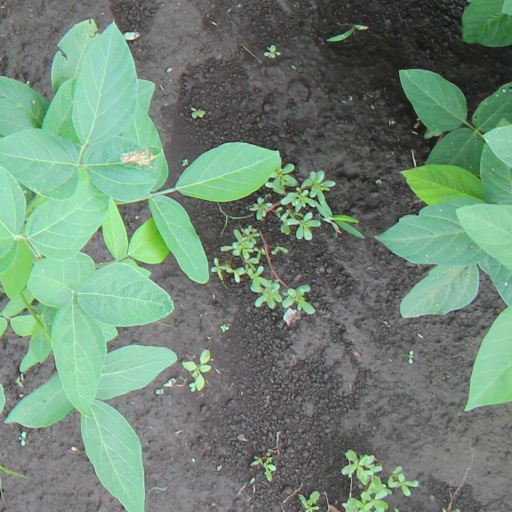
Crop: soybean